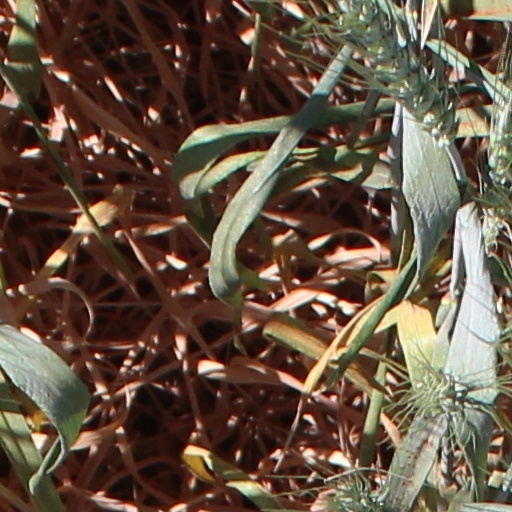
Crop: wheat